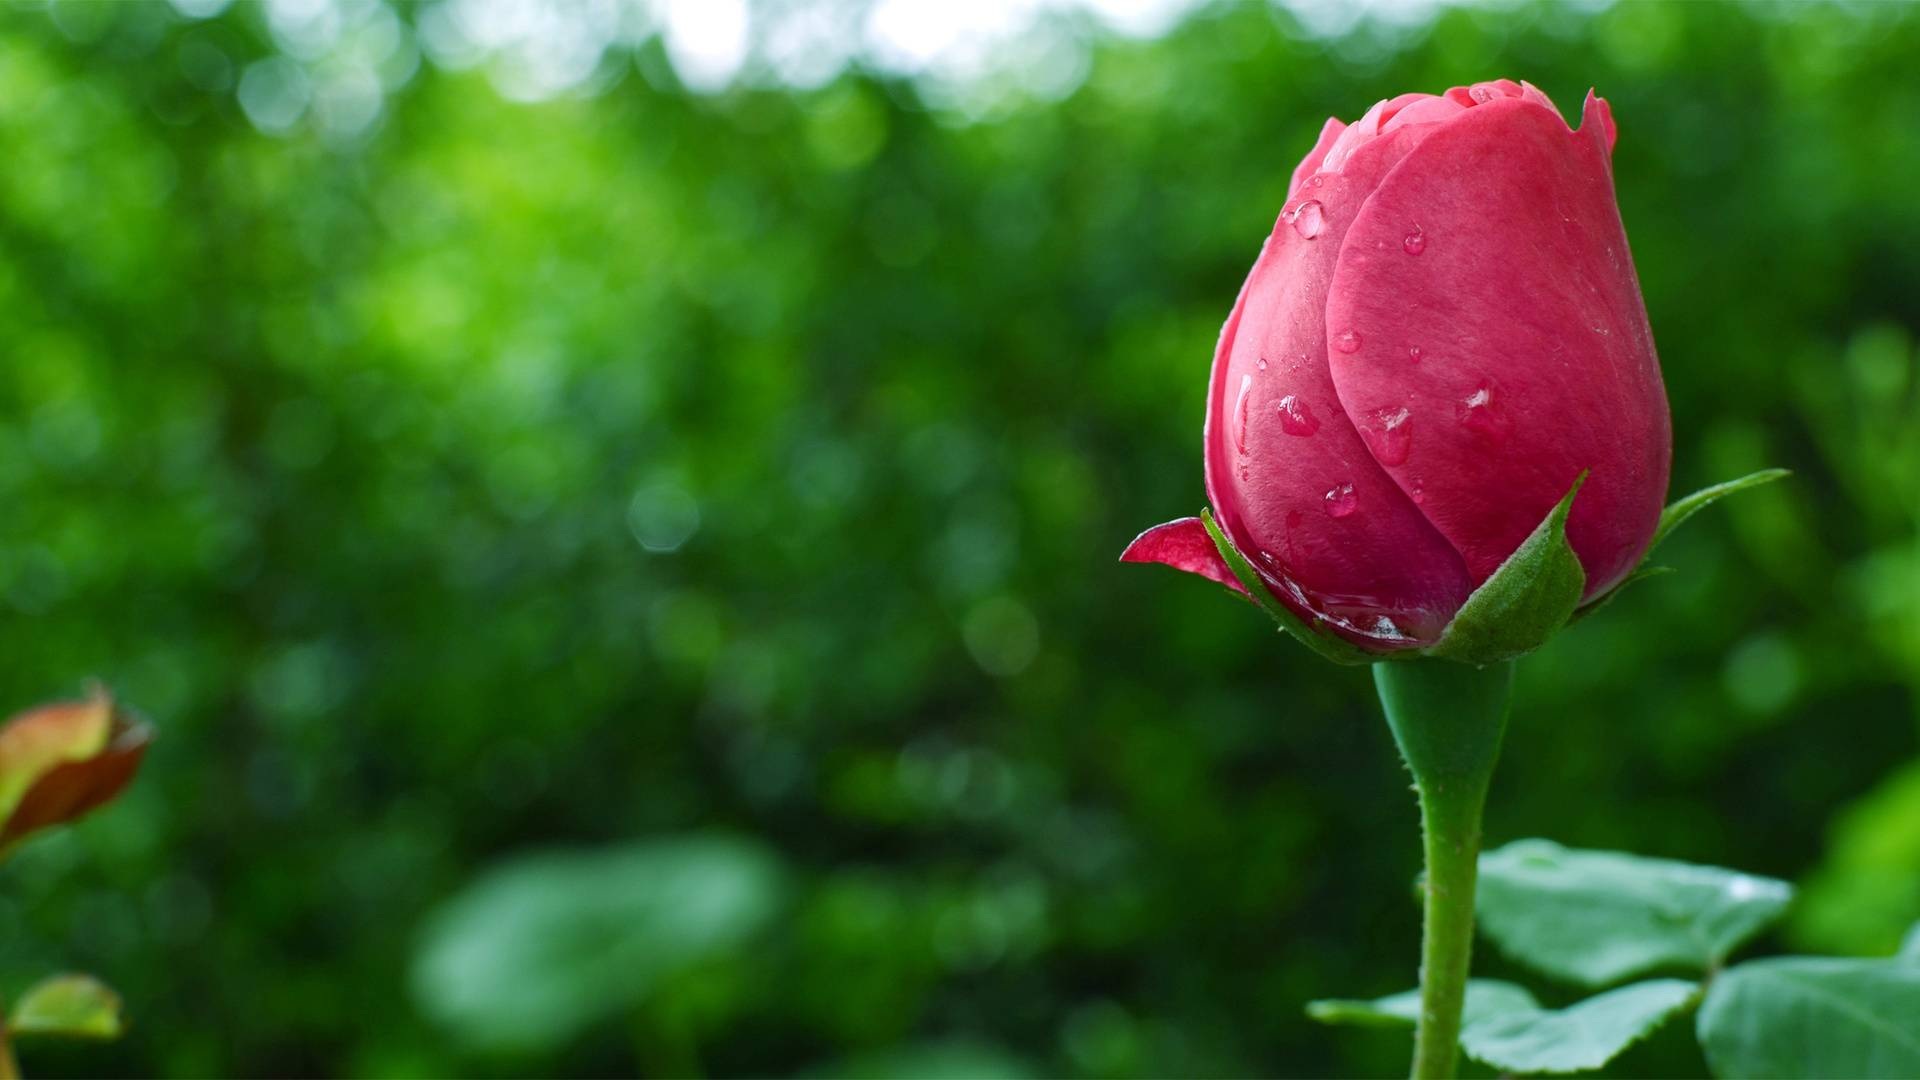
landscape, nature, blossom, plant, leaf, flower, petal, rose, green, red, natural, botany, pink, japan, flora, bud, macro photography, rose garden, flowering plant, garden roses, rose family, plant stem, land plant